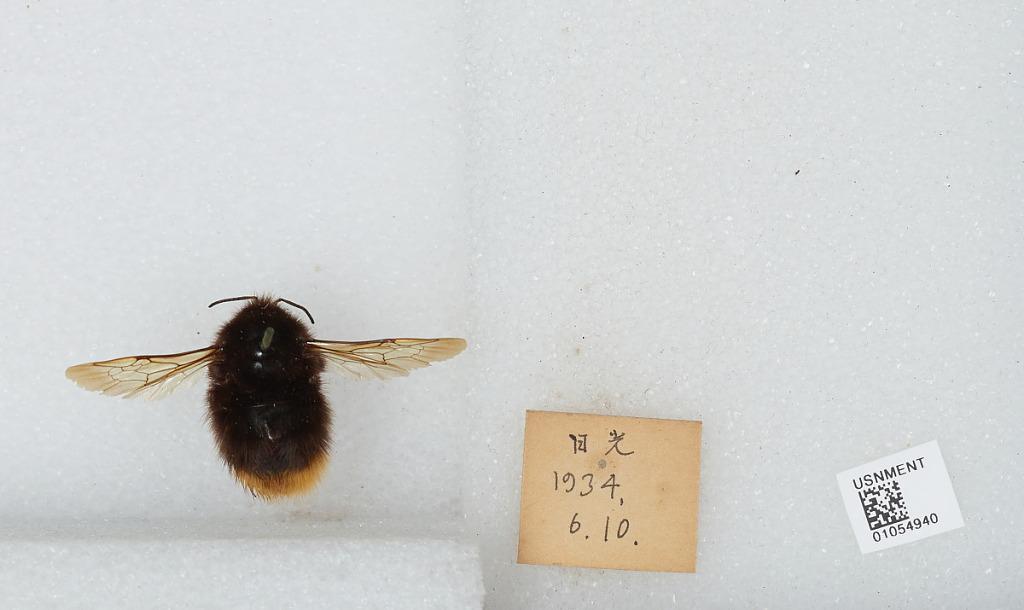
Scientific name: Bombus sp.
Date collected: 1934-6-10